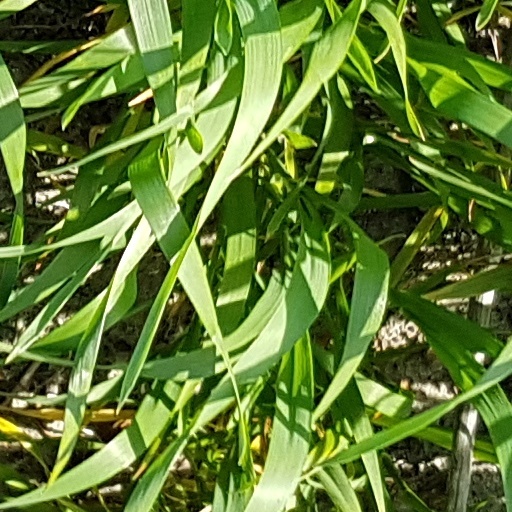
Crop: wheat